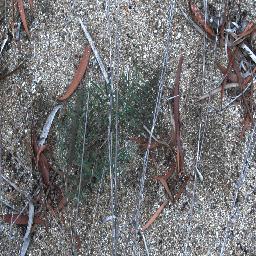
Label: negative